Dzeko & Torres

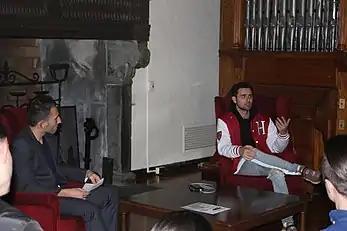
Dzeko lecturing at Harvard University as part of a series for the Harvard College Electronic Music Collective.

By January 2012, they had opened for a number of major touring DJs in the Greater Toronto Area, such as Sebastian Ingrosso, Hardwell, Marcus Schossow, Porter Robinson, Erick Morillo, Michael Woods and Quintino. In early 2012 they released an unofficial remix of Of Monsters And Men‘s "King and Lionheart, which reached No. 1 on Hype Machine. Also in 2012, the duo released a remix of Trey Songz "Heart Attack" on Atlantic Records. By late 2012, their tracks had been played on shows such as Tiësto’s "Club Life" and Paul Oakenfold’s "Planet Perfecto". They also premiered an unreleased track, "Togi," on David Guetta's radio show "Radio DJ Mix".